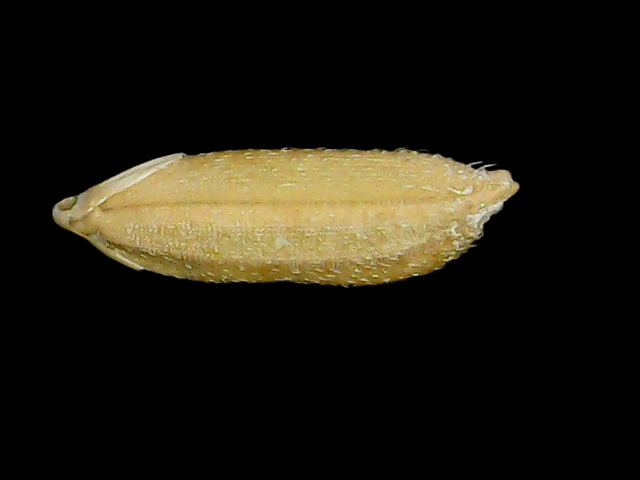
Rice variety: Bd51